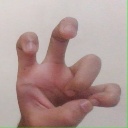
अक्षर: छ